Hearst Castle

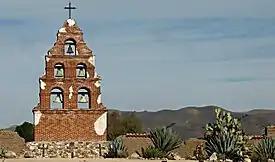
The bell tower of the restored Mission San Miguel Arcángel

The coastal range of Southern California has been occupied since prehistoric times. The indigenous inhabitants were the Salinans and the Chumash. In the late 18th century, Spanish missions were established in the area to convert the Native American population. Mission San Miguel Arcángel, one of the largest, opened in what is now San Luis Obispo county in 1797. By the 1840s, the mission had declined and the priests departed. In that decade, the governors of Mexican California distributed the mission lands in a series of grants. Three of these were Rancho Piedra Blanca, Rancho Santa Rosa and Rancho San Simeon. The Mexican–American War of 1846–1848 saw the area pass into the control of the United States under the terms of the Mexican Cession. The California gold rush of the next decade brought an influx of American settlers, among whom was the 30-year old George Hearst.